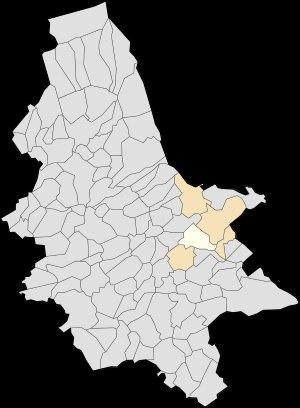
Blendecques est une commune française située dans le département du Pas-de-Calais en région Hauts-de-France.